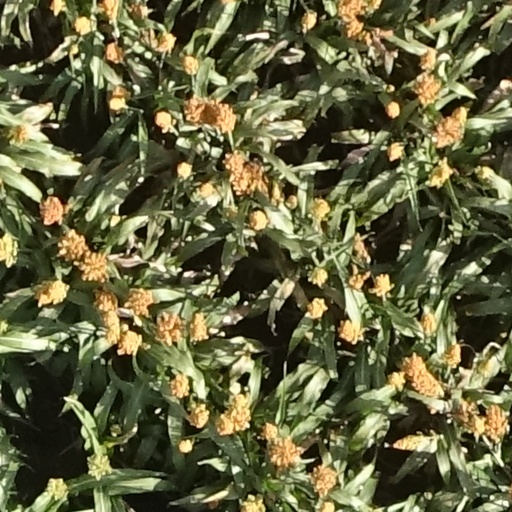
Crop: sorghum